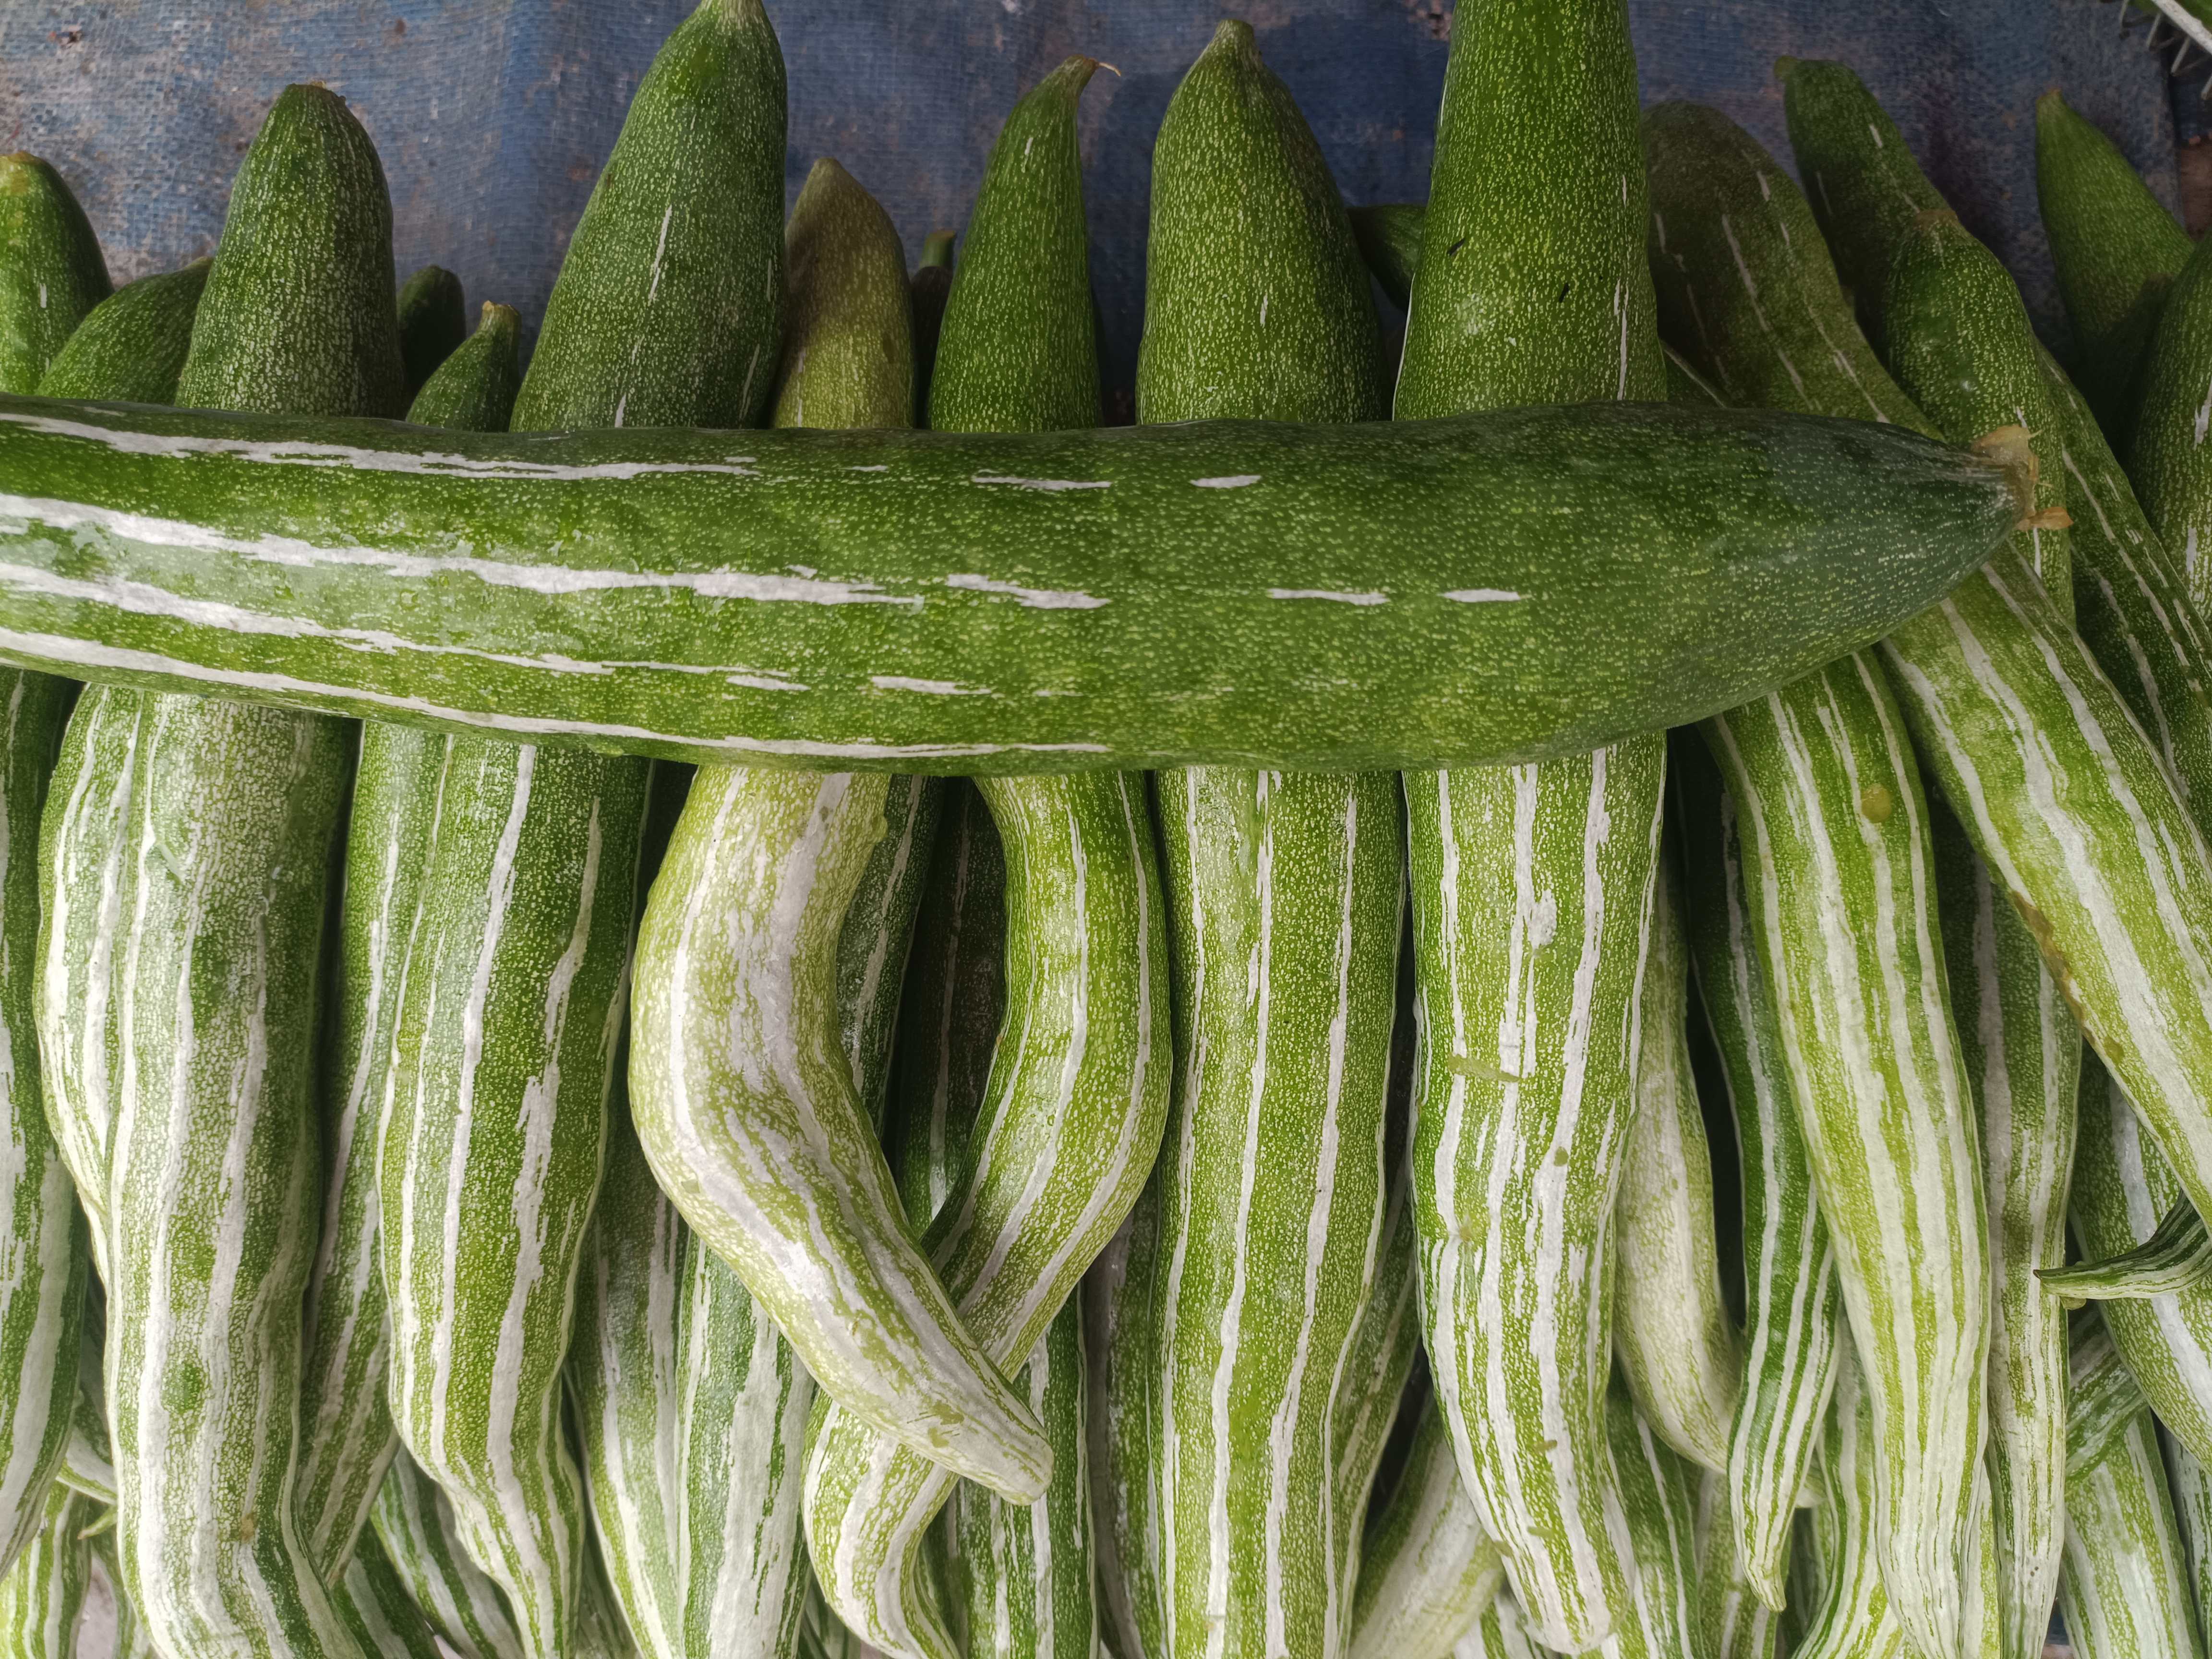
Label: Trichosanthes cucumerina